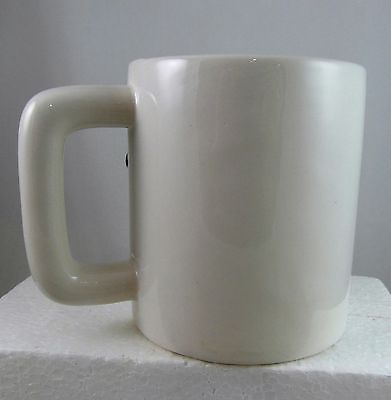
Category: mug